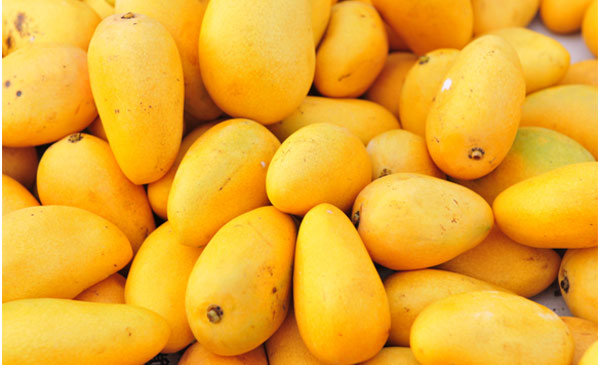
Label: Mango